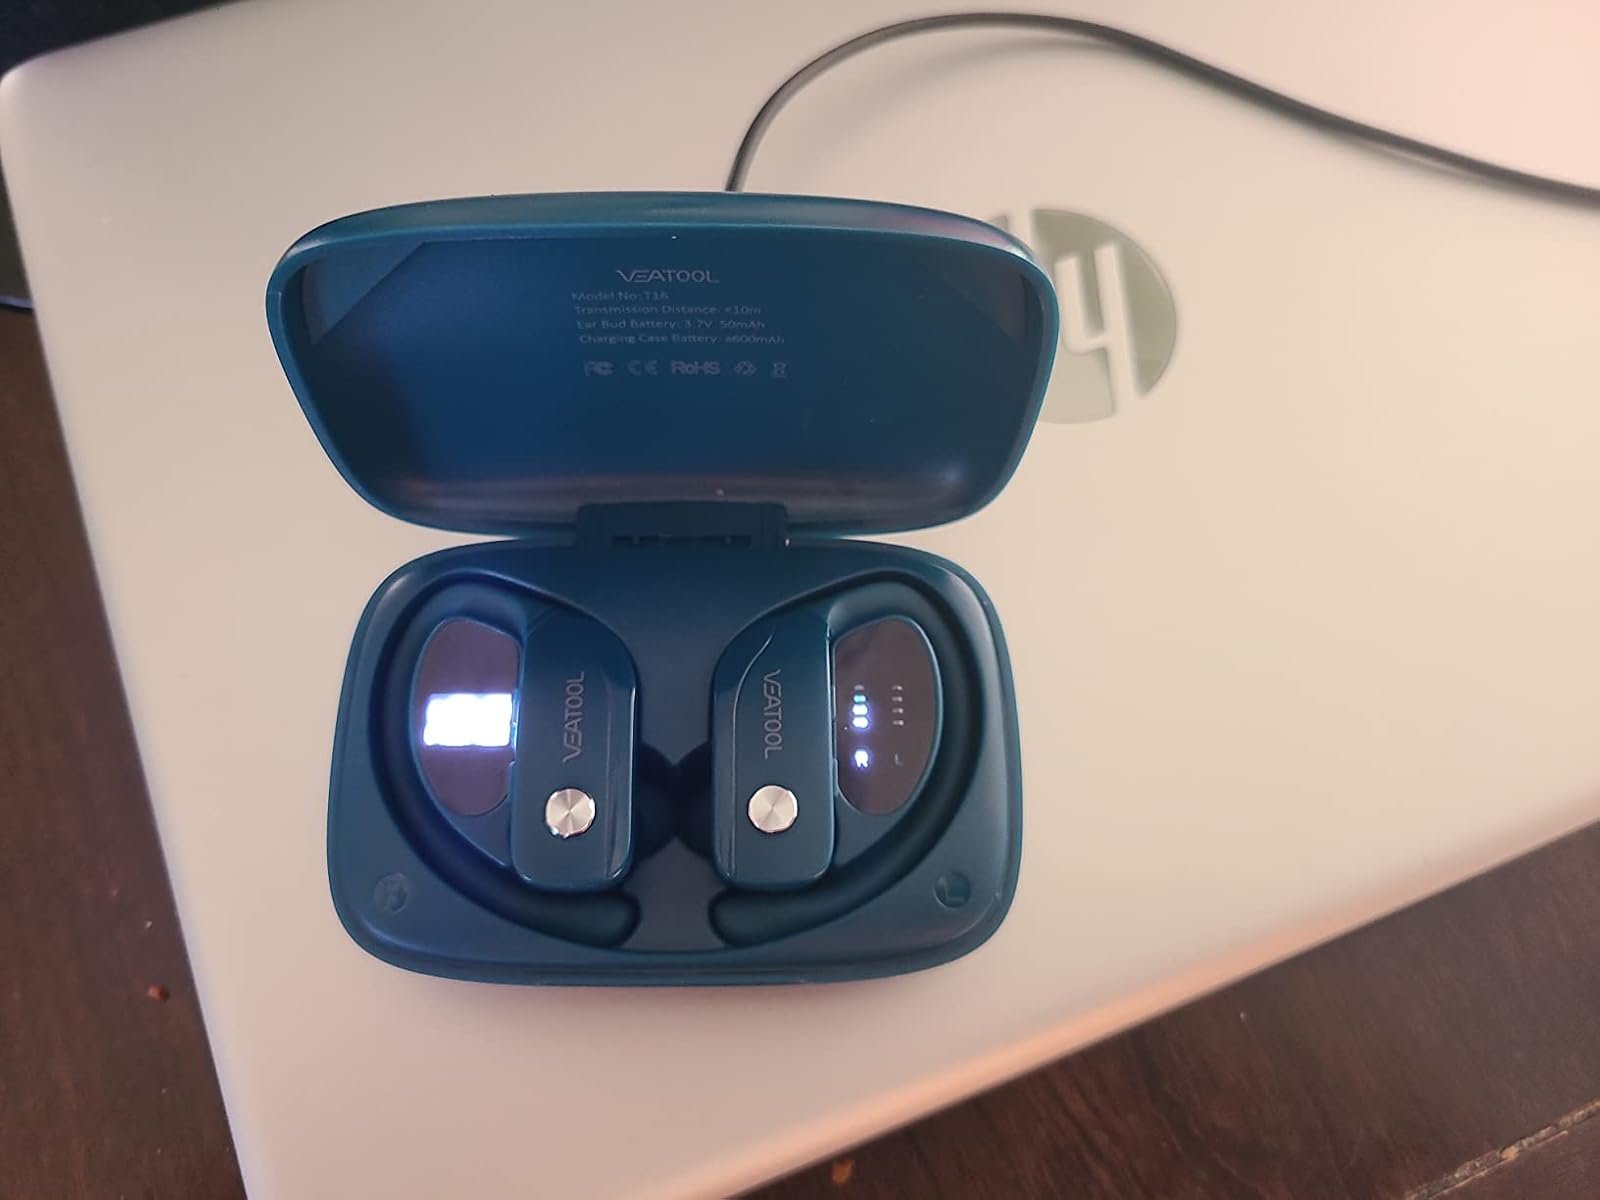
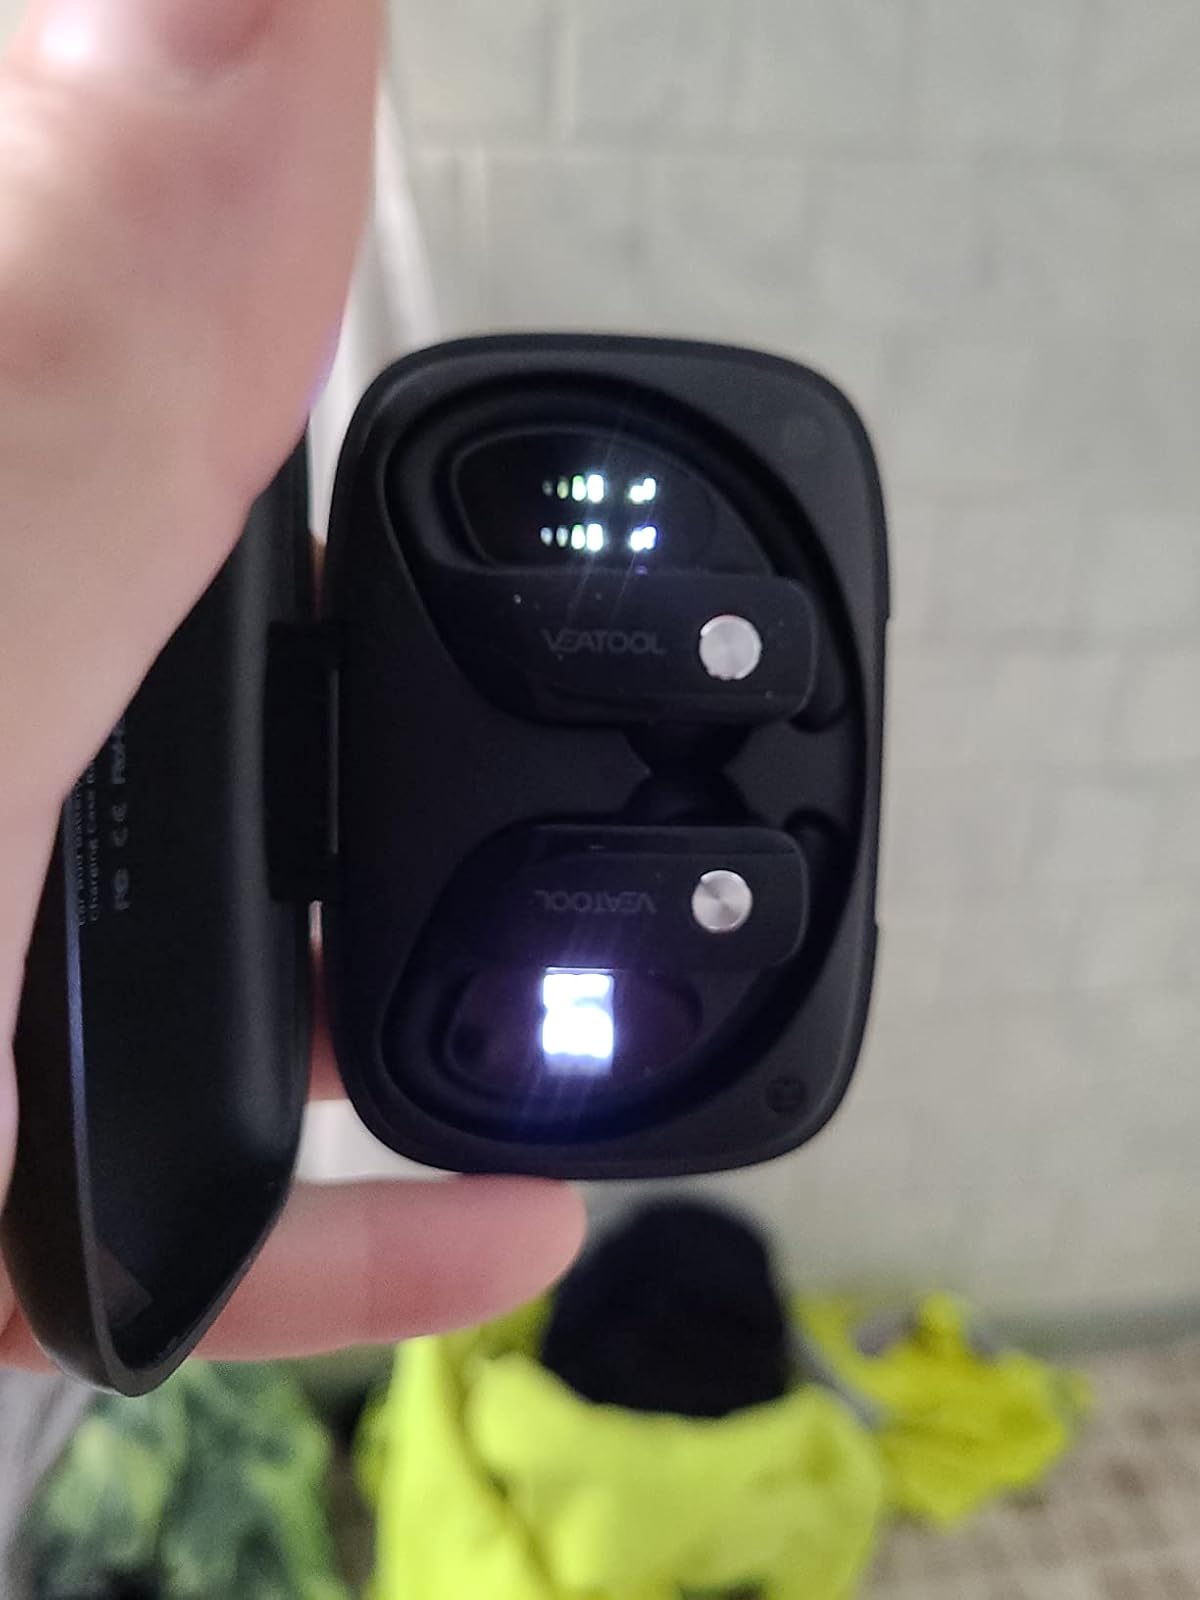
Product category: earbuds
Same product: no